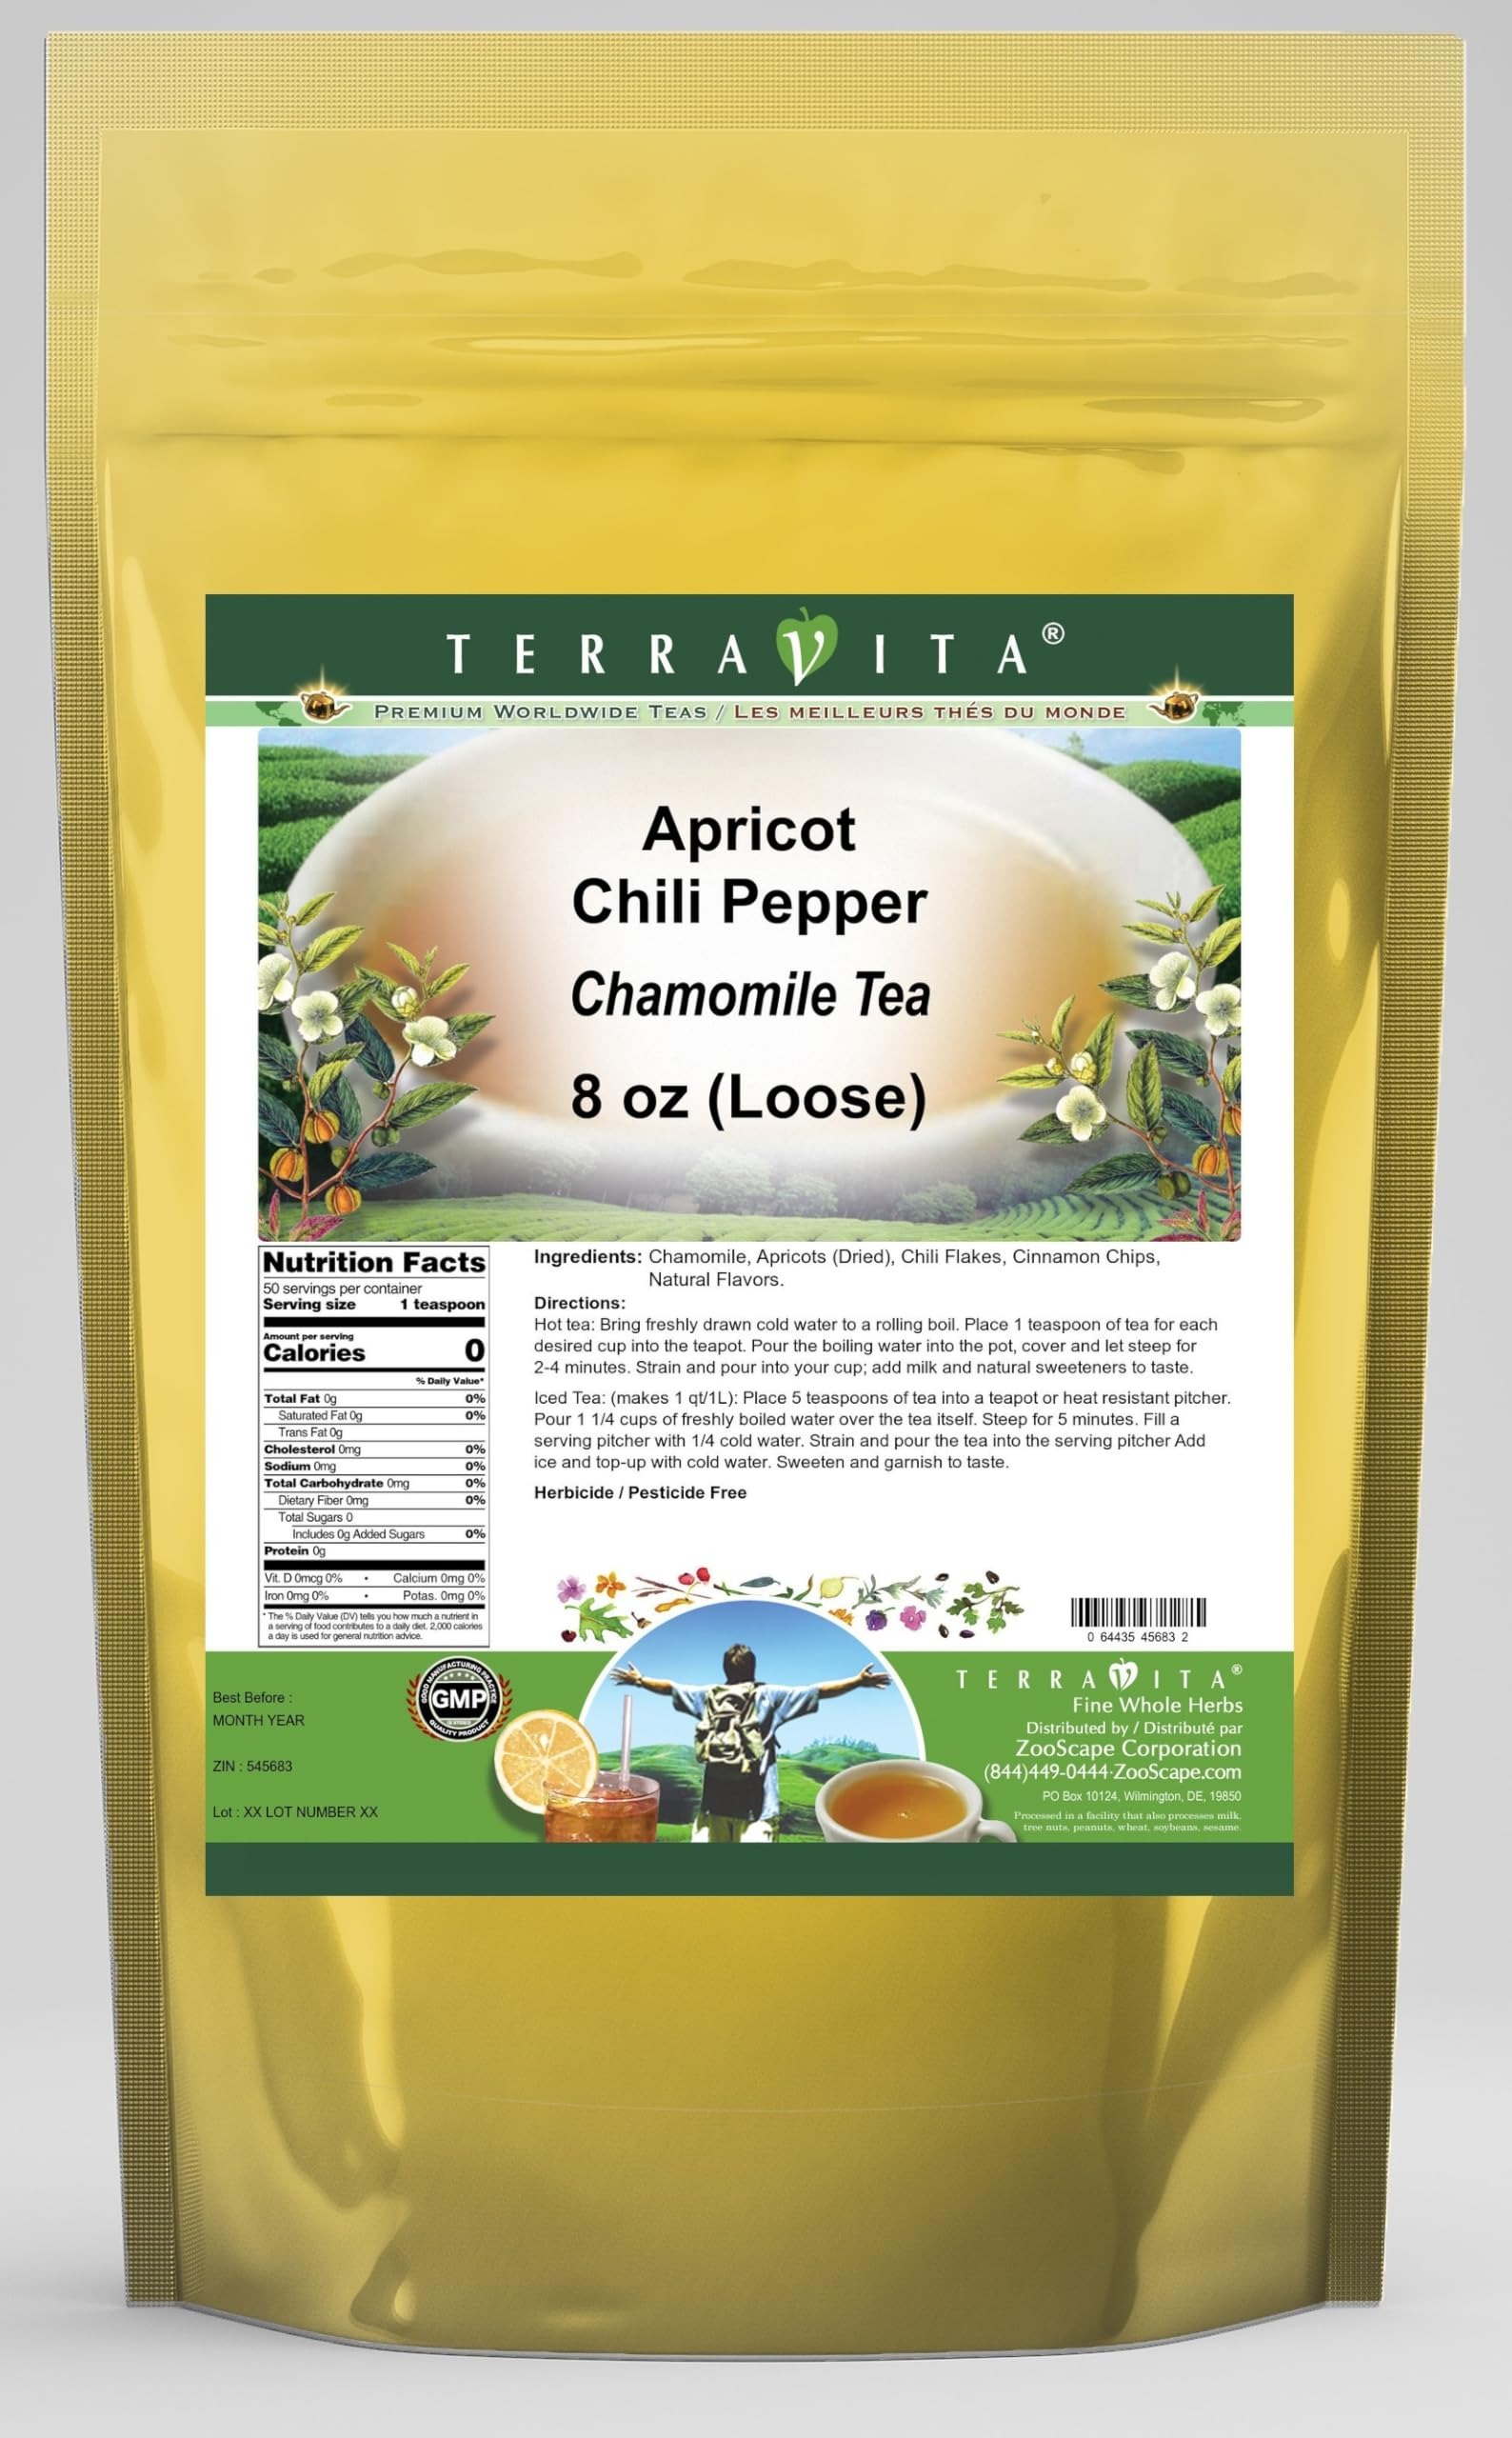
Item Name: Apricot Chili Pepper Chamomile Tea (Loose) (8 oz, ZIN: 545683) - 2 Pack
Bullet Point 1: Our Apricot Chili Pepper Chamomile Tea is a delicious flavored Chamomile tea with Apricots, Chili Flakes and Cinnamon Chips that you will enjoy relaxing with anytime! The natural Apricot Chili Pepper taste is delicious! - Ingredients: Chamomile tea, Apricots, Chili Flakes, Cinnamon Chips and Natural Apricot Chili Pepper Flavor.
Bullet Point 2: No fillers.
Bullet Point 3: Manufacturer: TerraVita
Bullet Point 4: Size: 8 oz
Bullet Point 5: Loose Leaf Chamomile Tea - Packed in a convenient upright pouch!
Product Description: Our Apricot Chili Pepper Chamomile Tea is a delicious flavored Chamomile tea with Apricots, Chili Flakes and Cinnamon Chips that you will enjoy relaxing with anytime! The natural Apricot Chili Pepper taste is delicious! - Ingredients: Chamomile tea, Apricots, Chili Flakes, Cinnamon Chips and Natural Apricot Chili Pepper Flavor. - Hot tea brewing method: Bring freshly drawn cold water to a rolling boil. Place 1 teaspoon of tea for each desired cup into the teapot. Pour the boiling water into the pot, cover and let steep for 2-4 minutes. Strain and pour into your cup; add milk and natural sweeteners to taste. - Iced tea brewing method: (to make 1 liter/quart): Place 5 teaspoons of tea into a teapot or heat resistant pitcher. Pour 1 1/4 cups of freshly boiled water over the tea itself. Steep for 5 minutes. Fill a serving pitcher with 1/4 cold water. Strain and pour the tea into the serving pitcher Add ice and top-up with cold water. Sweeten and garnish to taste. - TerraVita is an exclusive line of premium-quality, natural source products that use only the finest, purest and most potent ingredients found around the world. TerraVita is hallmarked by the highest possible standards of purity, potency, stability and freshness. All of our products are prepared with the highest elements of quality control, from raw materials through the entire manufacturing process, up to and including the moment that the bottles or bags are sealed for freshness and shipped out to you. Our highest possible standards are certified by independent laboratories and backed by our personal guarantee. - TerraVita exists to meet and ensure your family's health and wellness without the harmful effects of chemicals and health products. We strive to make all of our products affordable and reliable and are c
Value: 16.0
Unit: Ounce

Price: 56.37